José Luis Zamanillo González-Camino

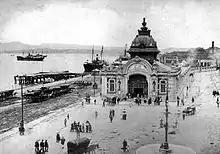
Santander, around 1907

José Luis' paternal ancestors originated from Biscay; the great-grandfather was a pharmacist. His son Gregorio Zamanillo del Campo also ran a pharmacy, first in the Biscay Carrantza and later in the Cantabrian Laredo. Politically he sympathized with Carlism, though after the 1888 Integrist breakup he followed the secessionists. Gregorio was married twice; José Luis' father, José Zamanillo Monreal (1866-1920), was born out of the second marriage. He also became a pharmacist and owned a business in Santander; like his predecessor, he also developed Integrist sympathies. At the turn of the centuries he emerged as a recognized local Traditionalist activist; he co-organized Centro Católico Montañés, the Integrist outpost in Cantabria, co-founded urban and rural Catholic trade unions, and became president of La Propaganda Católica de Santander, a publishing house issuing "El Diario Montañés", a militantly anti-liberal daily affiliated with the Santander bishopry. President of the Integrist Junta Provincial and member of the regional Castilla La Vieja executive, in 1909-11 he served as concejal in the Santander ayuntamiento and in 1915 briefly as diputado provincial.